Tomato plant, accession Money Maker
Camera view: vertical (180 deg); turntable rotation: 270 degrees
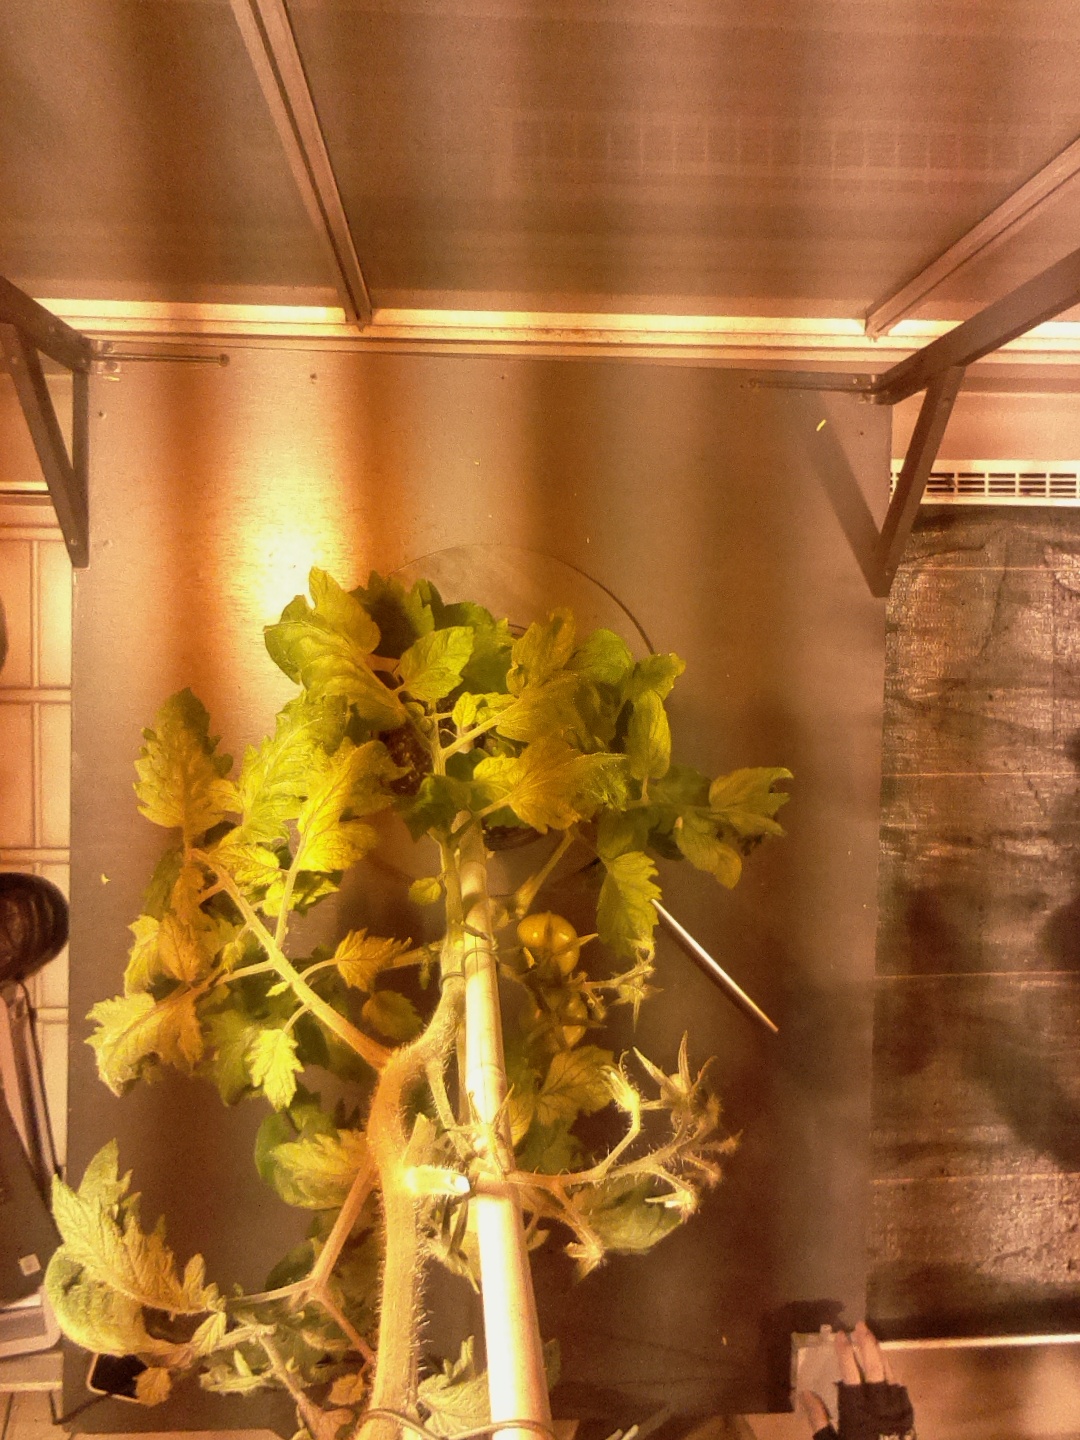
BBCH growth stage 75: 50%-60% of final fruit size